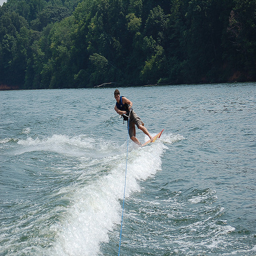
A person on a water board is pulled along.
A man on waterskis with trees in the background.
A man on a board getting pulled by a boat.
A man hanging on to a rope riding a board water skiing.
A man is pulled by an unseen boat while water skiing.